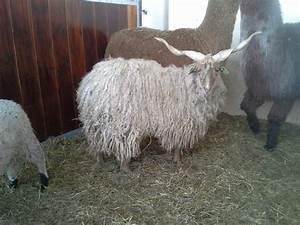
sheep